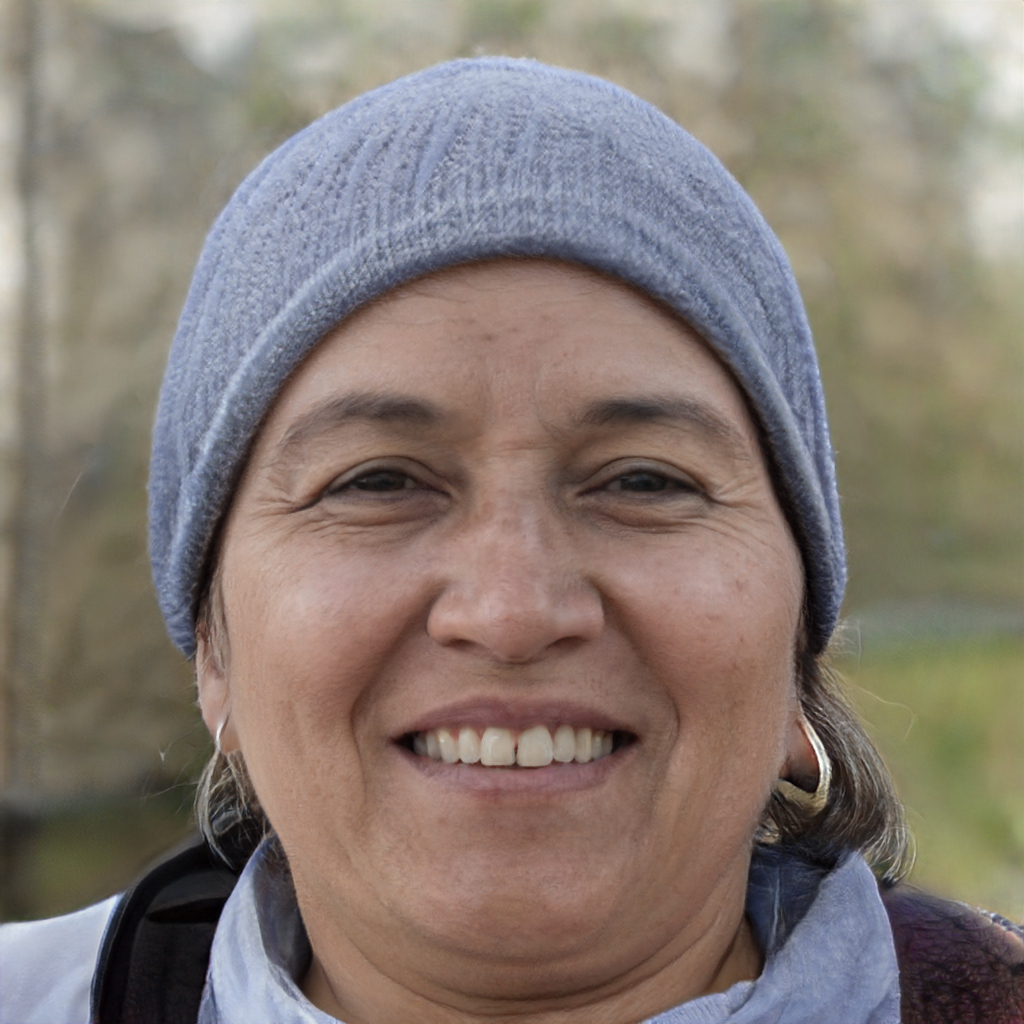
Portrait style: Real Portrait